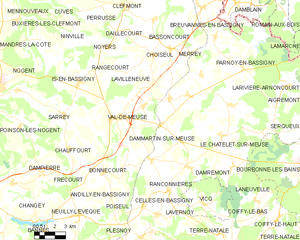
Val-de-Meuse est une commune française située dans le département de la Haute-Marne, en région Grand Est.